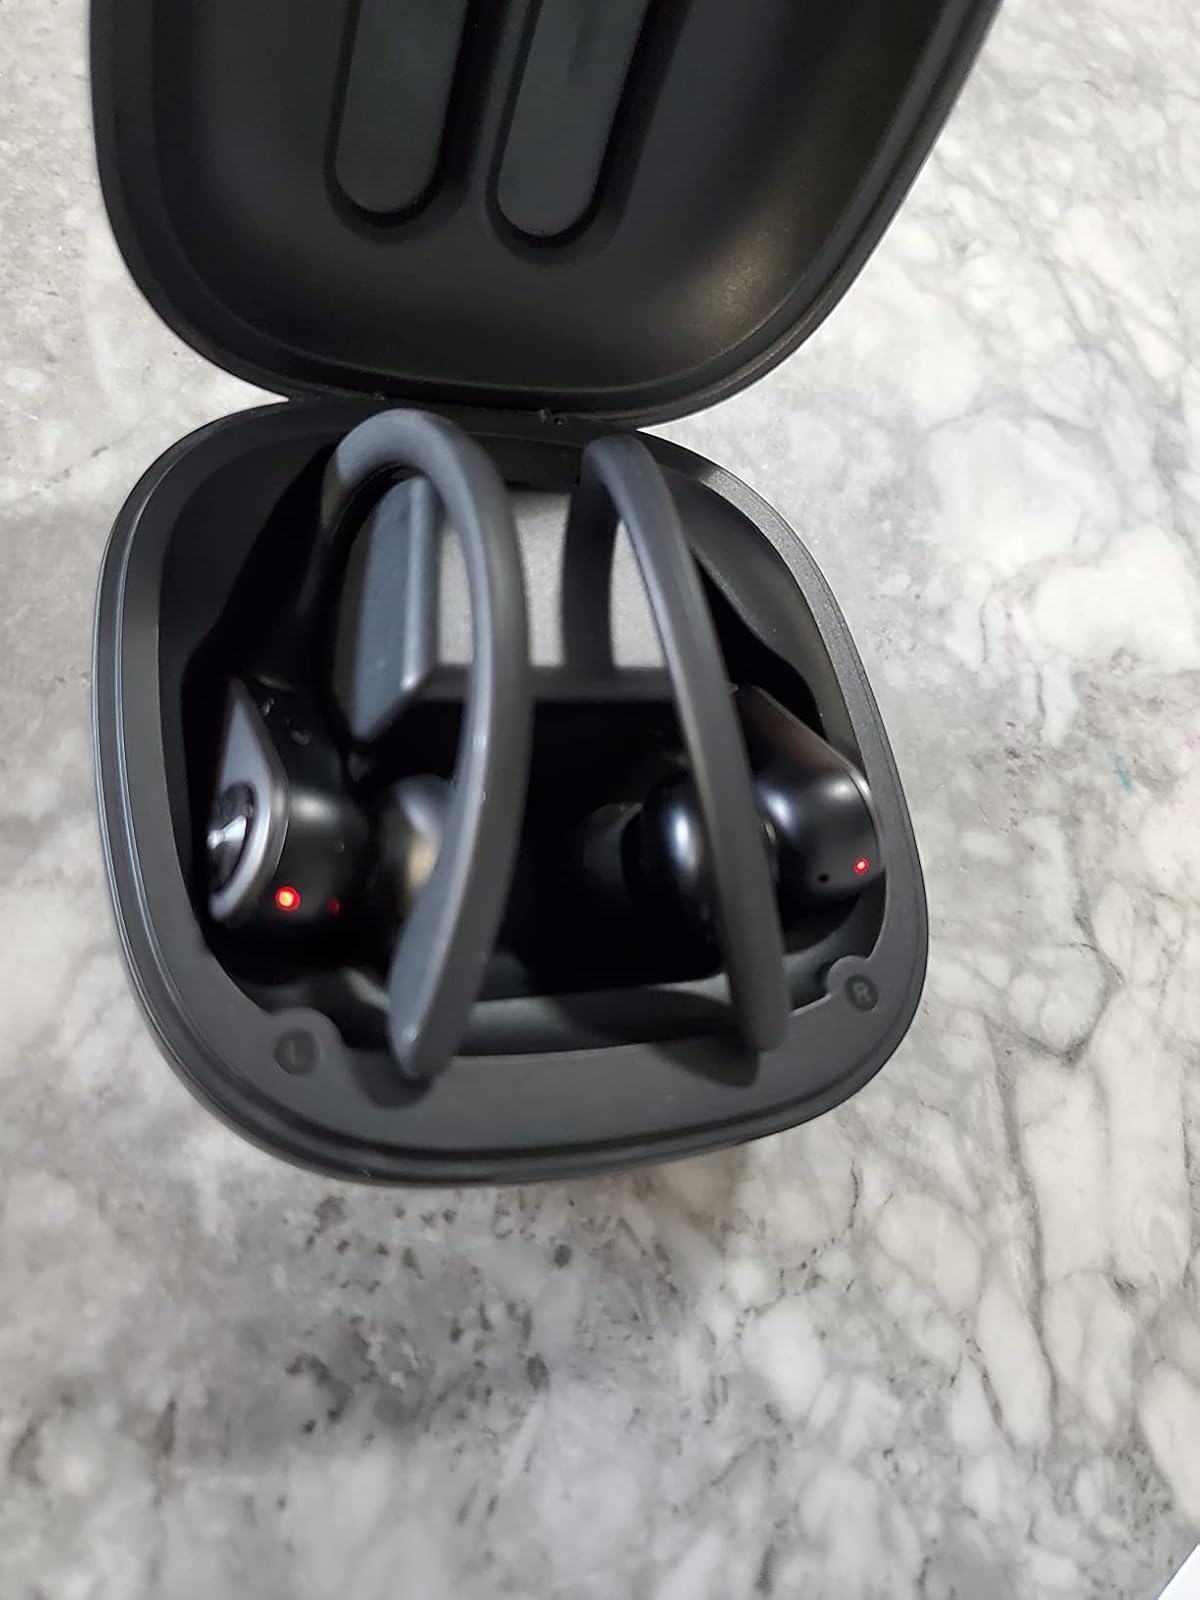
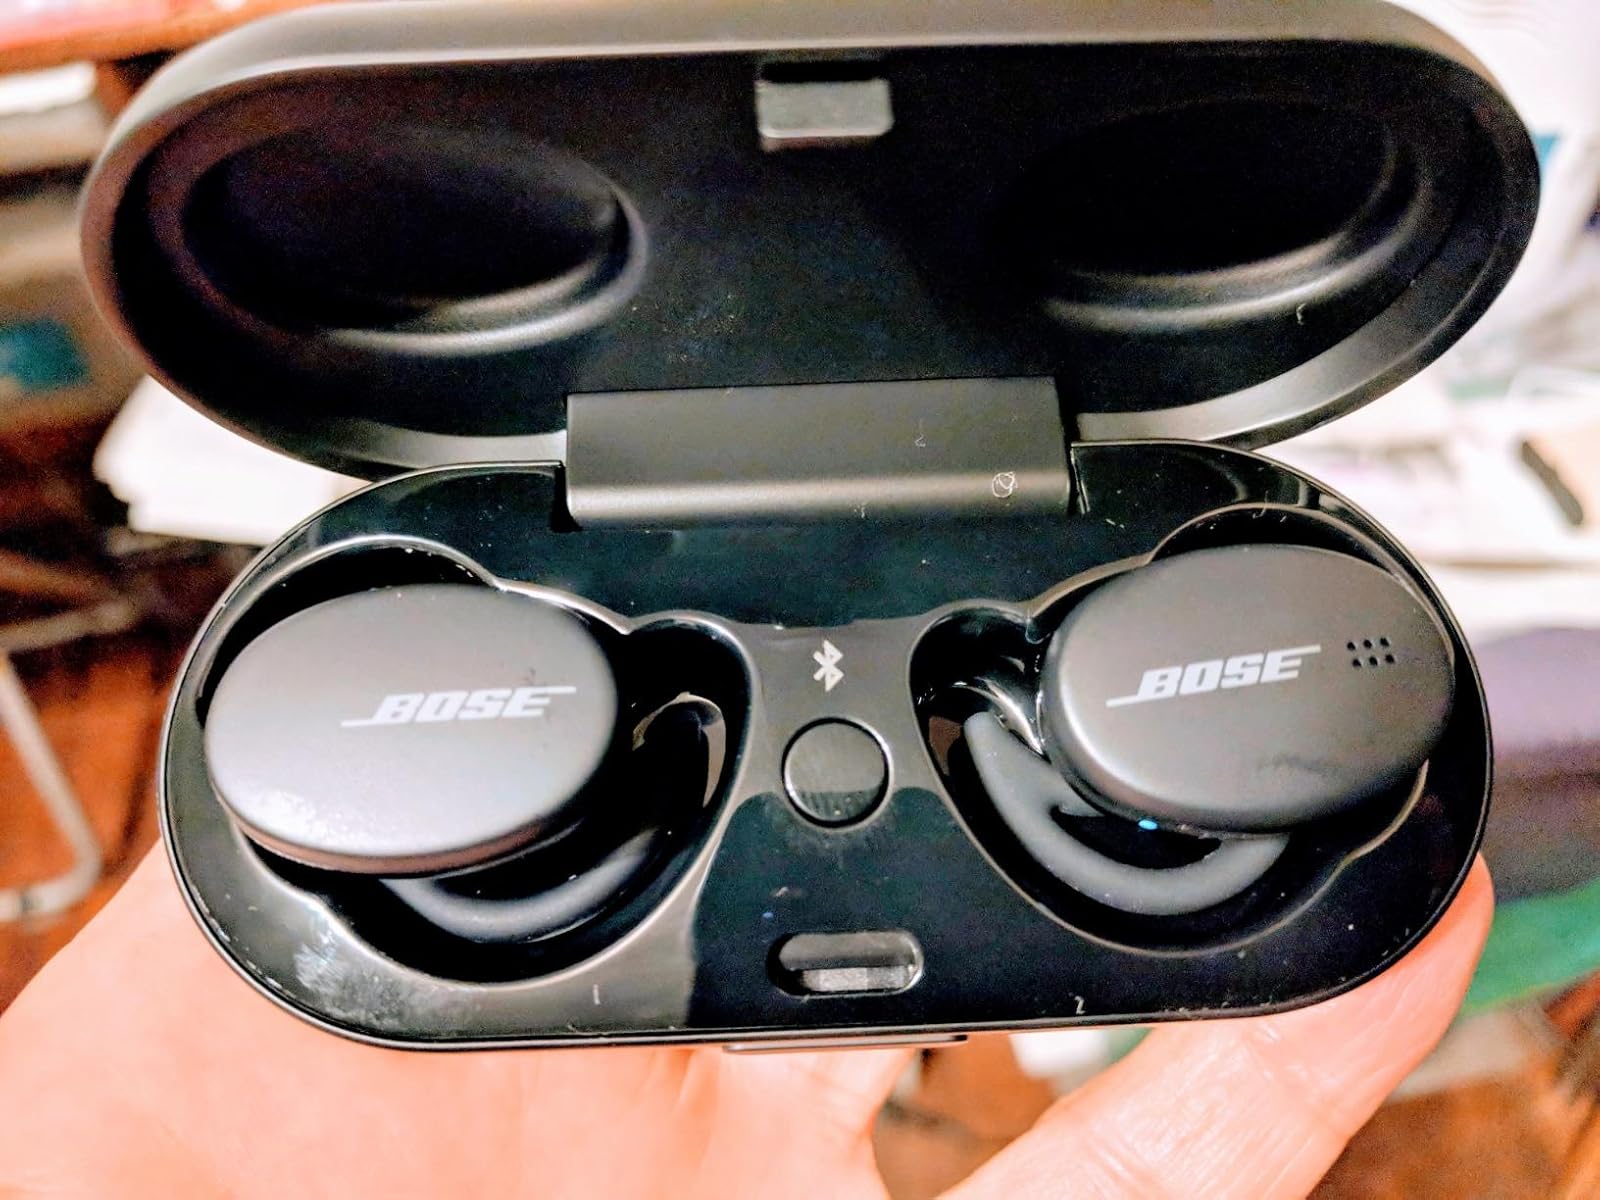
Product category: earbuds
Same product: no